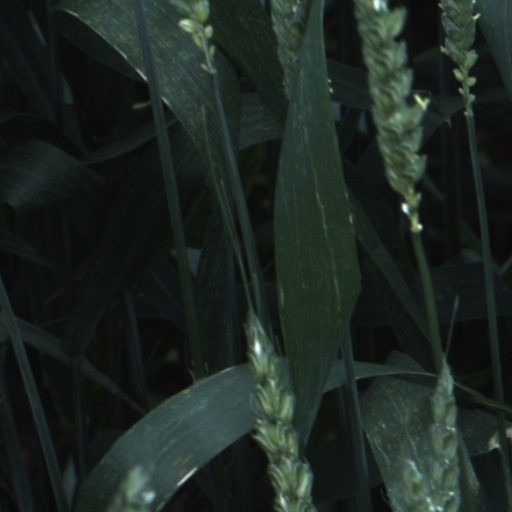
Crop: wheat